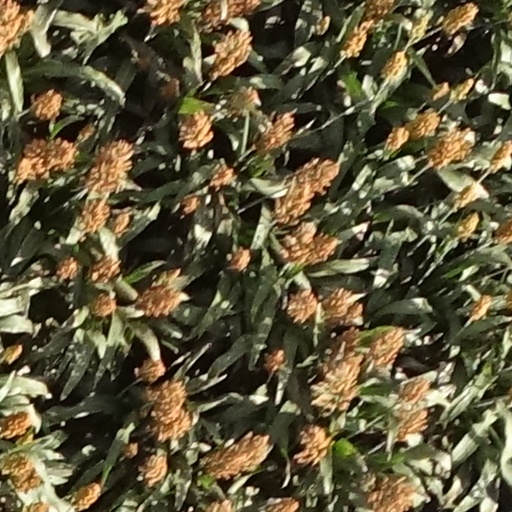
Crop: sorghum